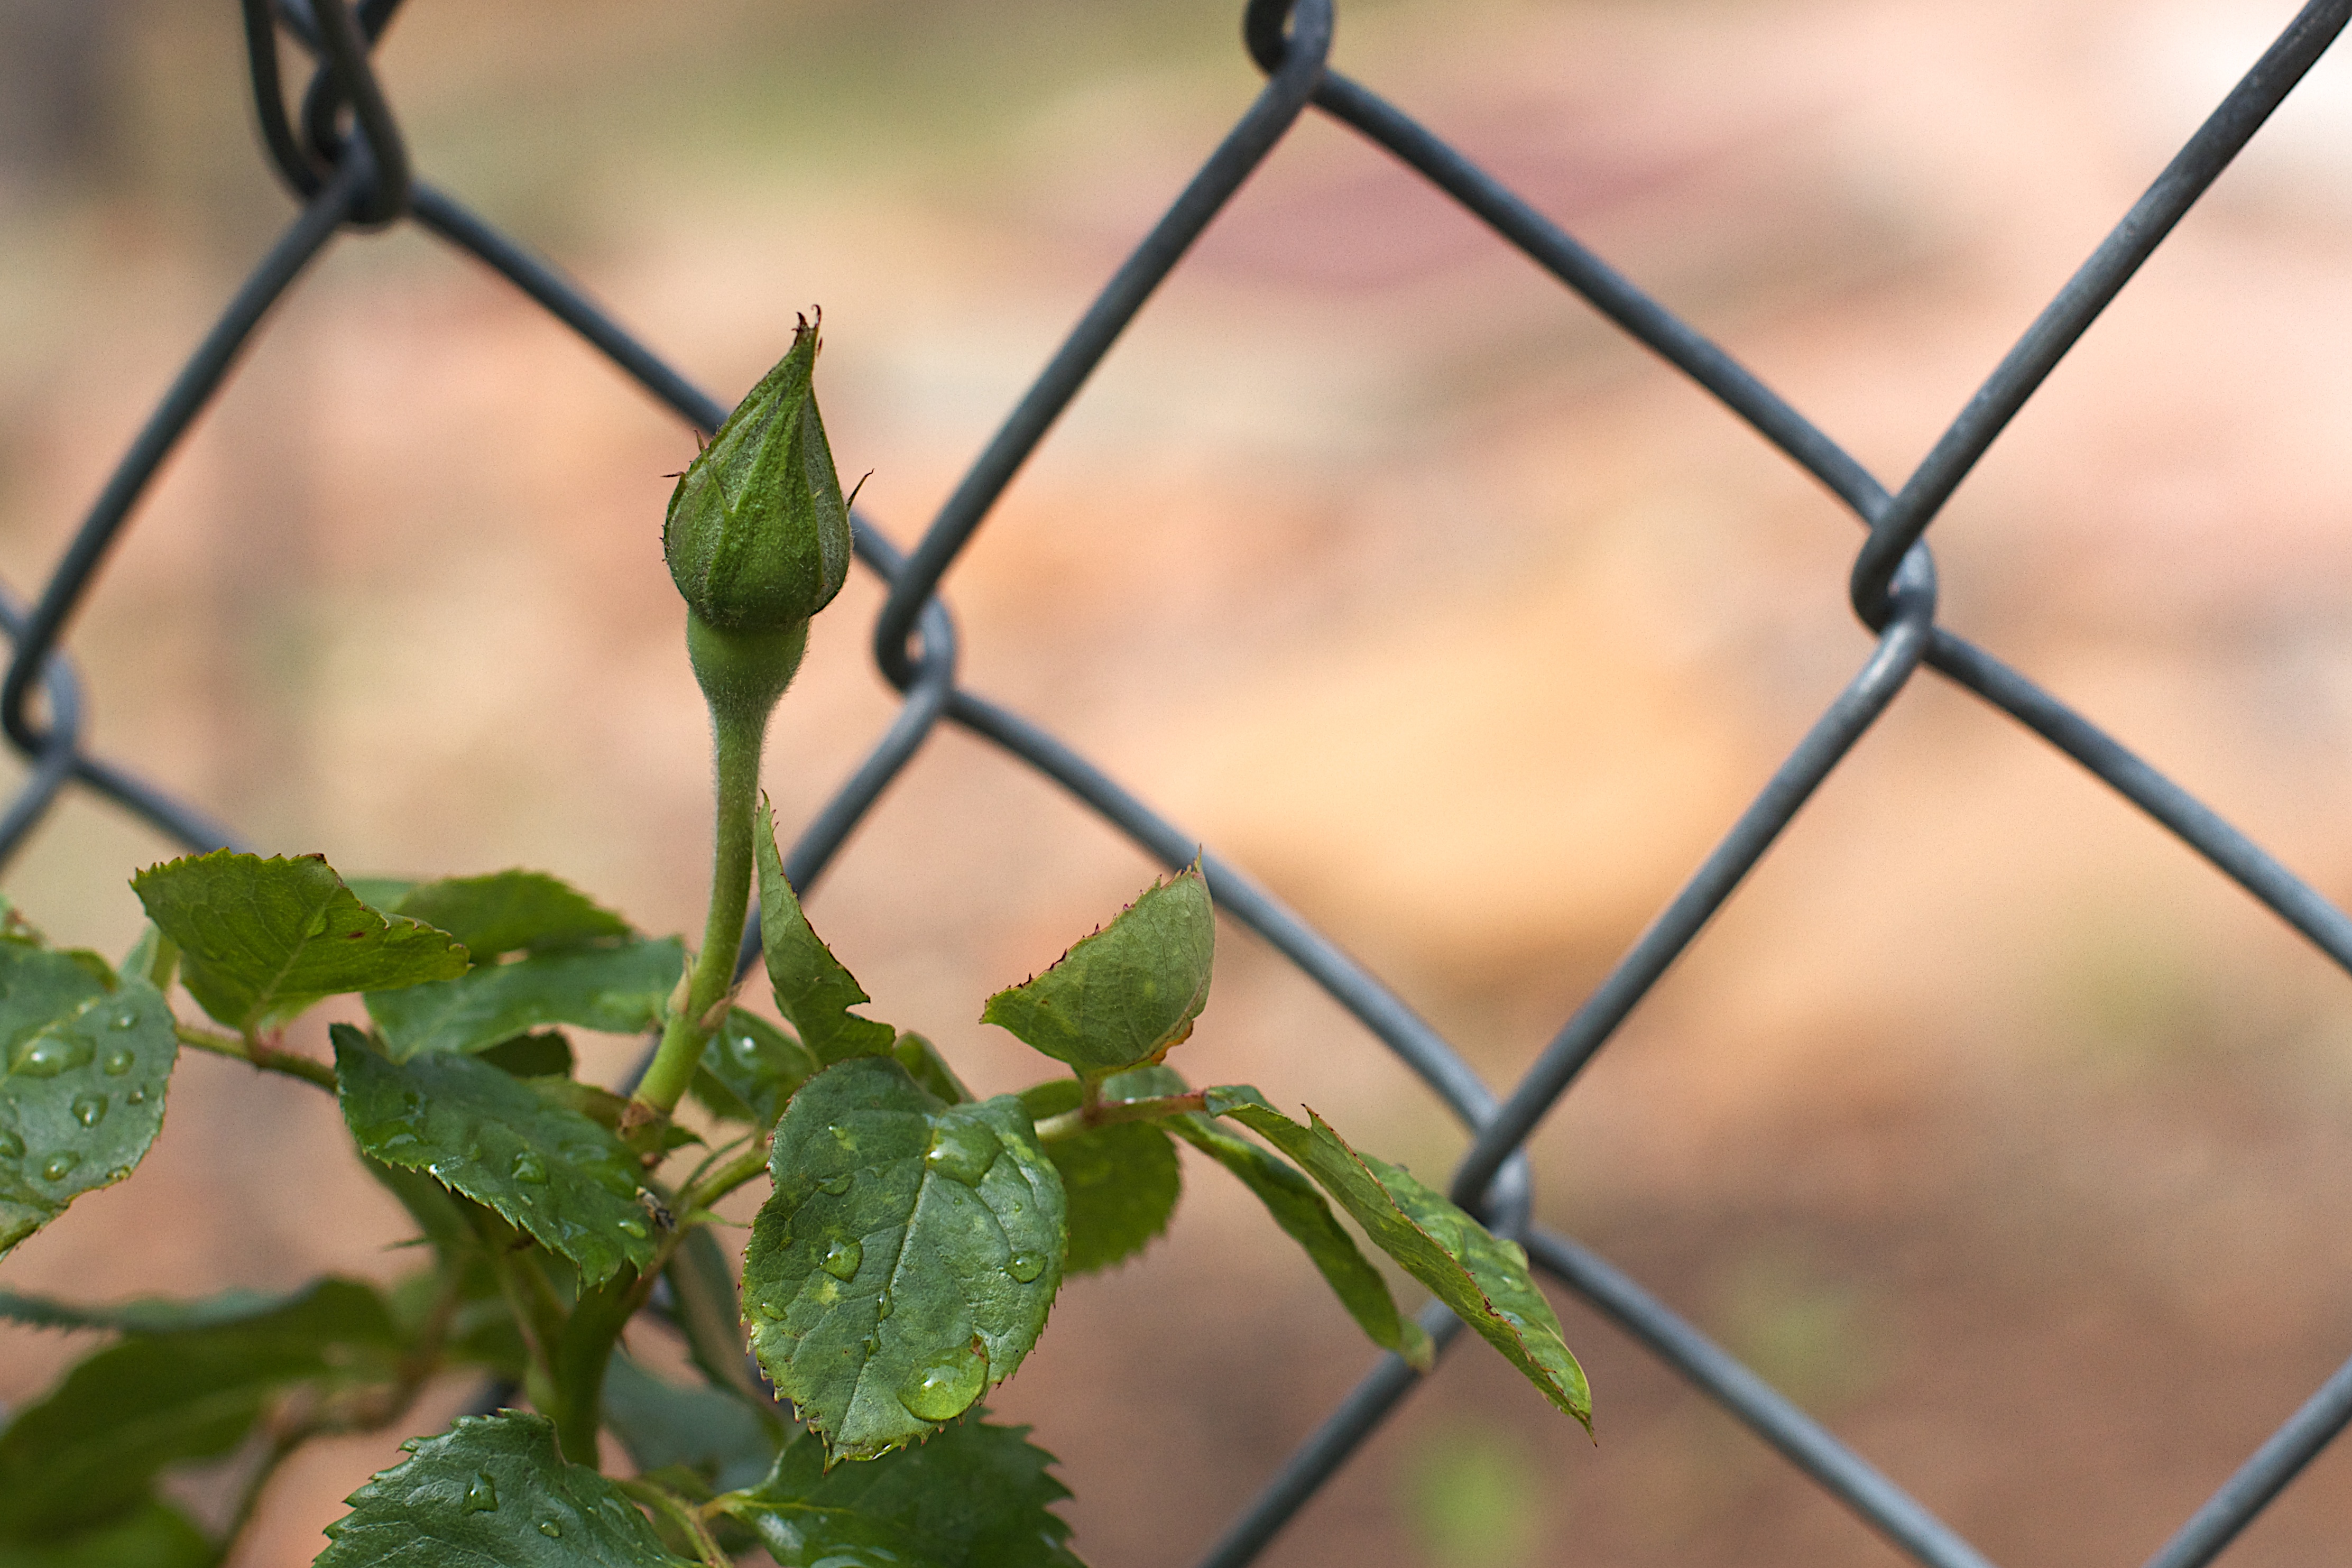
branch, plant, leaf, flower, rose, green, produce, flora, twig, close up, bud, macro photography, flowering plant, plant stem, land plant, thorns spines and prickles